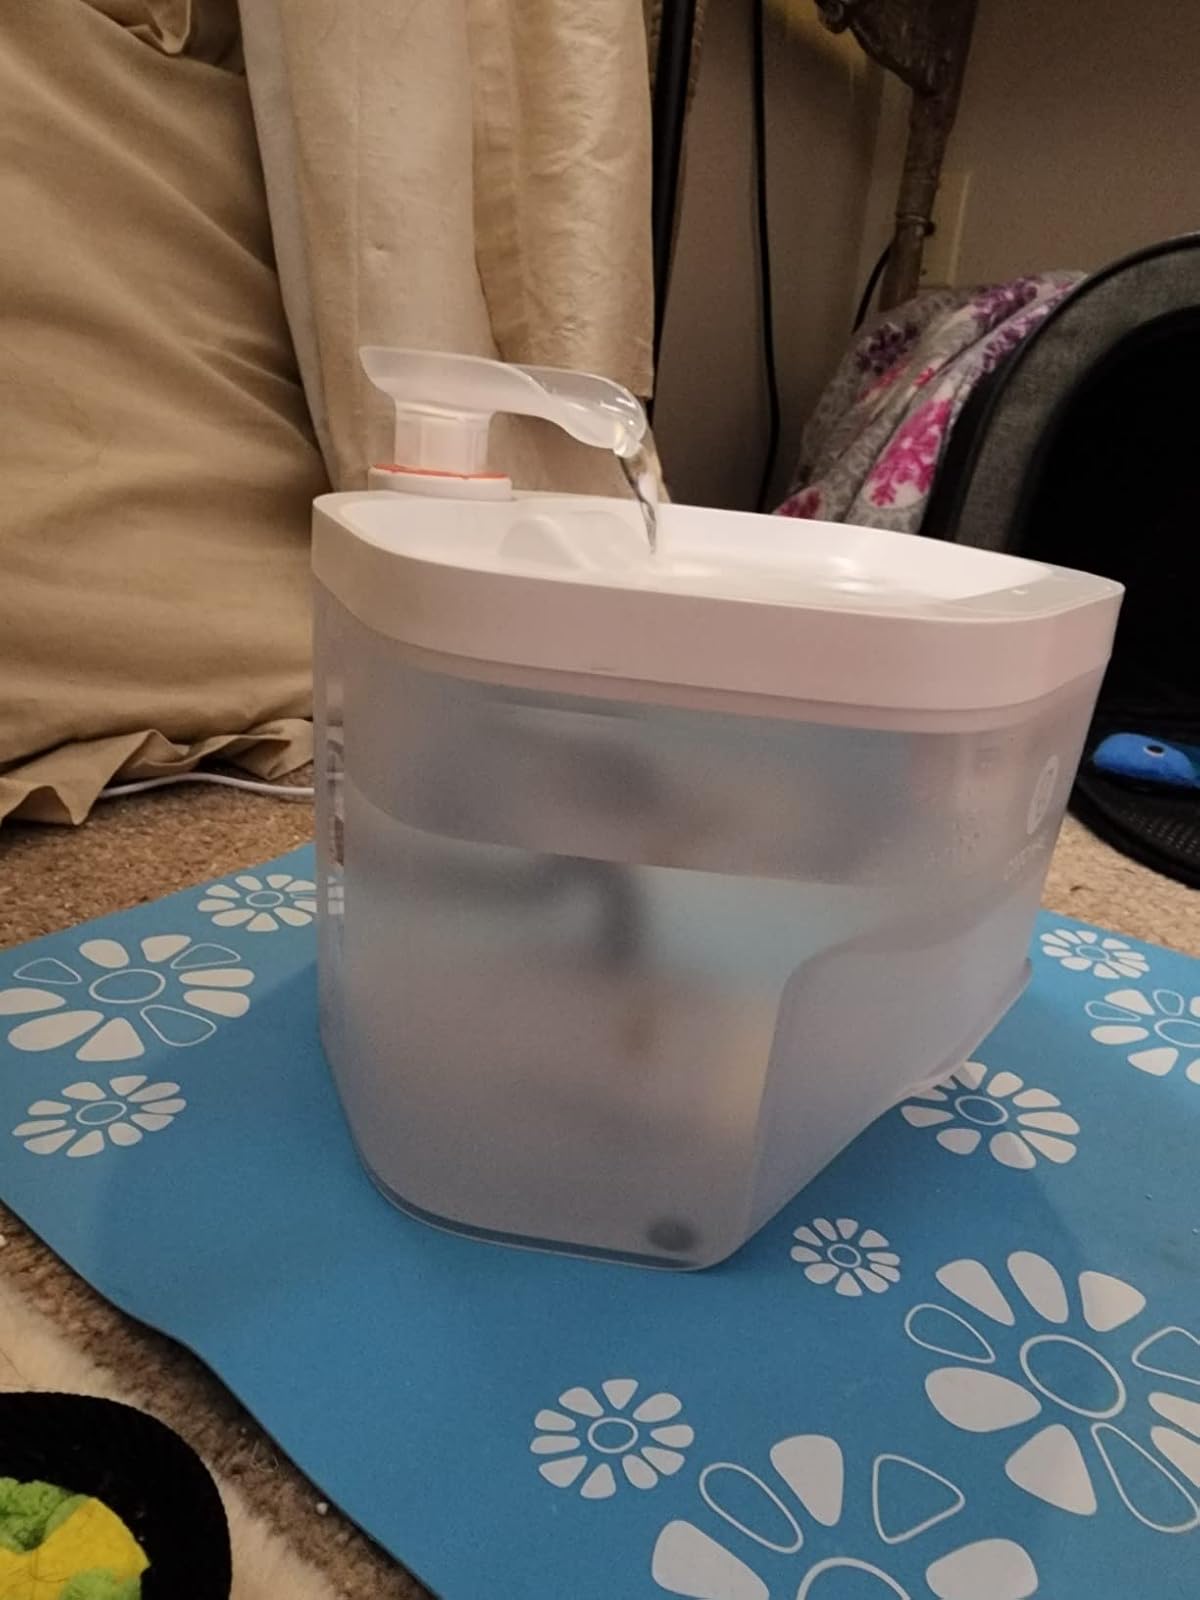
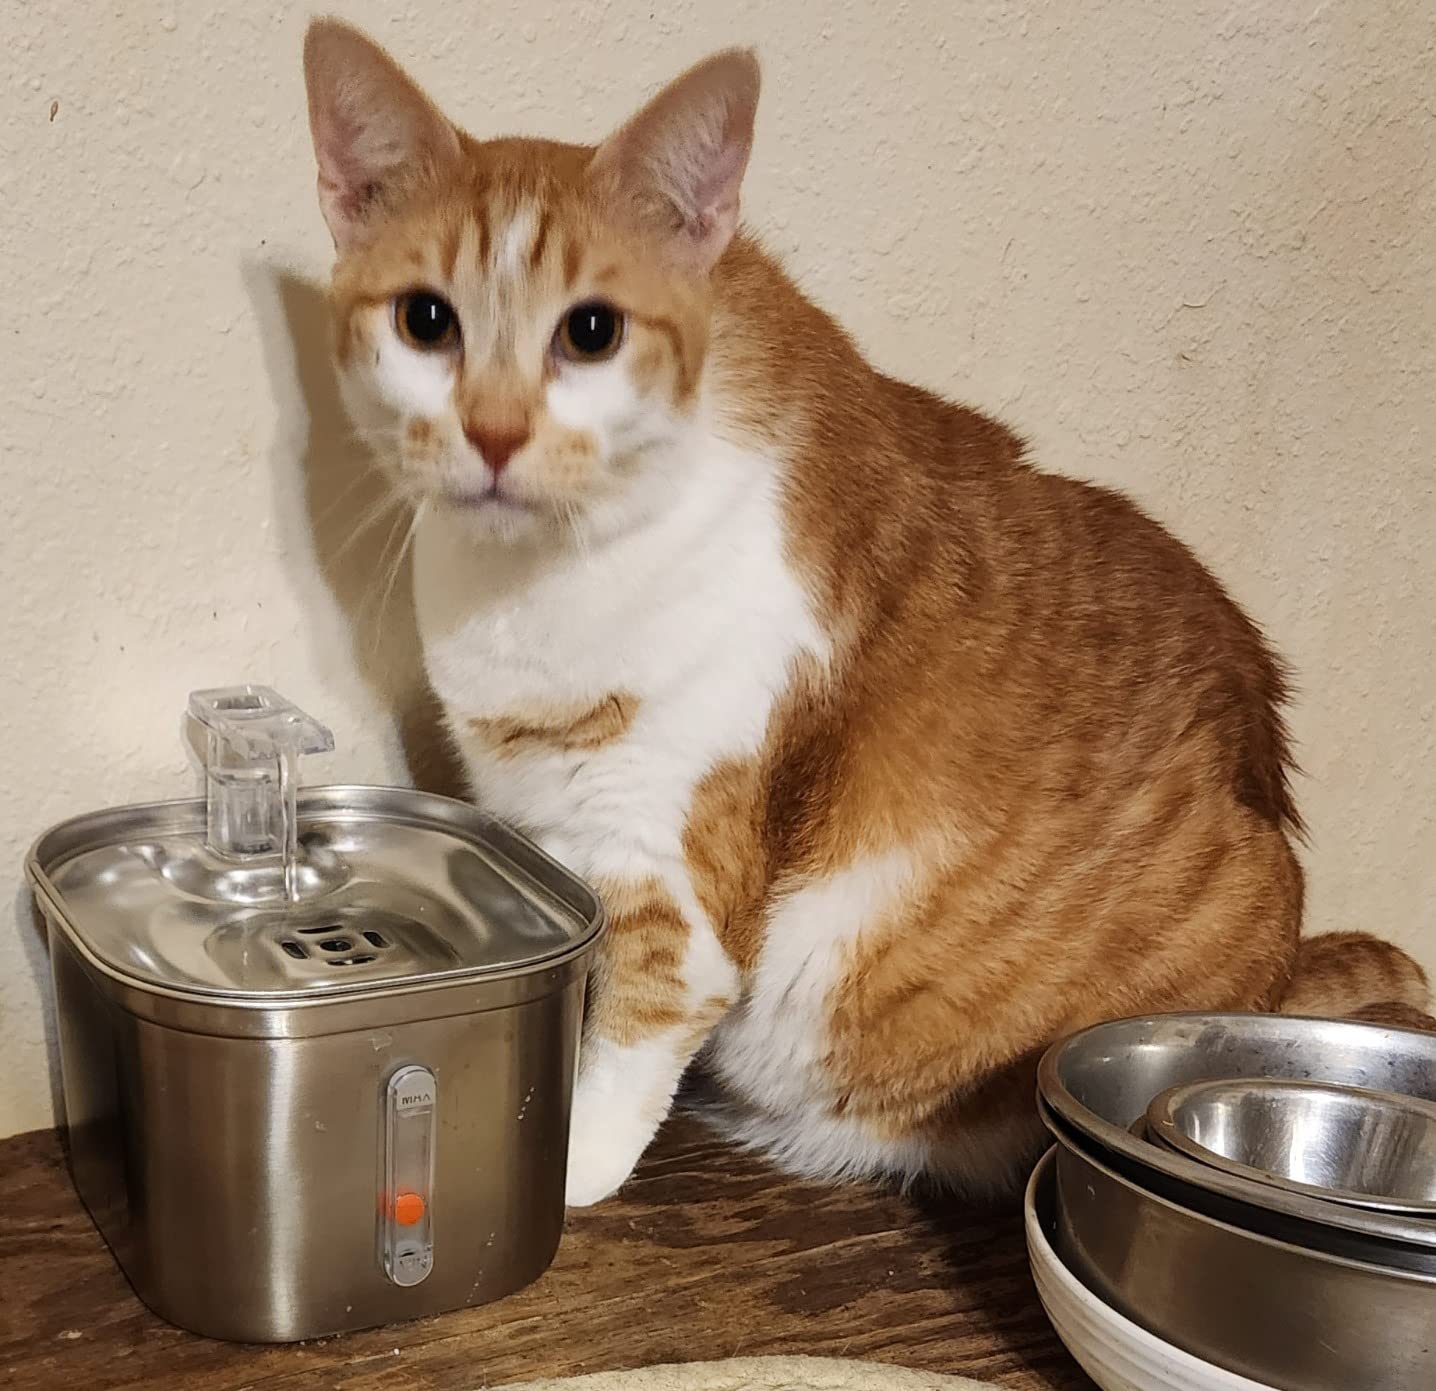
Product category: items_bowl
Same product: no